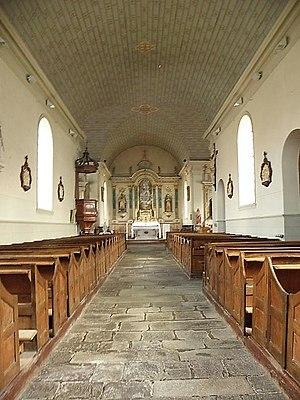
Intérieur de l'église Saint-Nicolas au Vivier-sur-Mer (35).
Le Vivier-sur-Mer est une commune française située dans le département d'Ille-et-Vilaine en région Bretagne et peuplée de 1 039 habitants. Il s'agit du principal centre de production de moules de Bretagne nord.